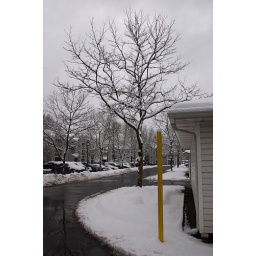
The winter ushers in a Black and white world here..And any sign of color just catches your eye